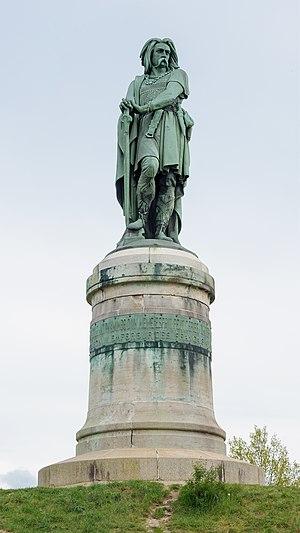
La statue monumentale de Vercingétorix par Aimé Millet à Alise-Sainte-Reine (Côte-d'Or, région Bourgogne, France)
Cet article liste les événements qui se sont déroulés en Bourgogne entité physique et historique.
Aimé Millet, né le 28 septembre 1819 à Paris, ville où il est mort le 14 janvier 1891, est un sculpteur, médailleur et peintre français.
Vercingétorix, né aux environs de 80 av. J.-C. sur le territoire des Arvernes, et mort à l'automne -46 à Rome, est un chef et roi des Arvernes. Il fédère une partie des peuples gaulois dans le cadre d'une révolte contre les forces romaines au cours de la dernière phase de la guerre des Gaules de Jules César.
L'histoire de la Bourgogne retrace le passé du territoire que l'ancienne région administrative française de Bourgogne a en majeure partie repris de l'ancien duché. Elle l'inscrit dans la suite des ensembles géopolitiques qui, dans cet espace et au-delà, ont partagé le même nom.